Vijayalakshmi (film)

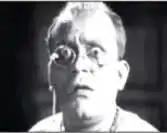
B. R. Panthulu as seen in the film

"Vijayalakshmi" is based on the Marathi stage play "Bandaachi Soon" by Ganesh Krishna Shastri Pathak.